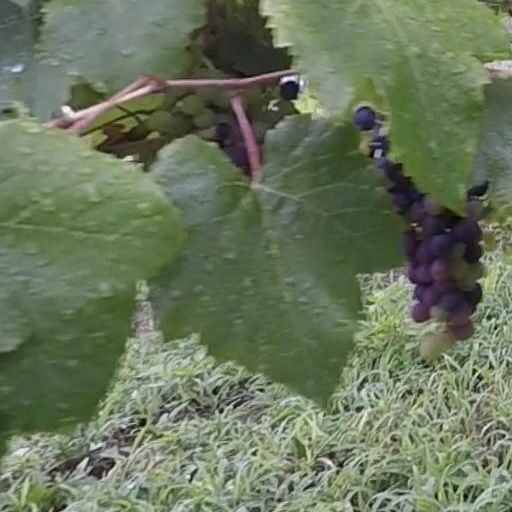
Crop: grape